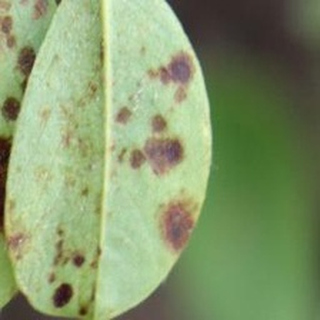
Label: groundnut_rust